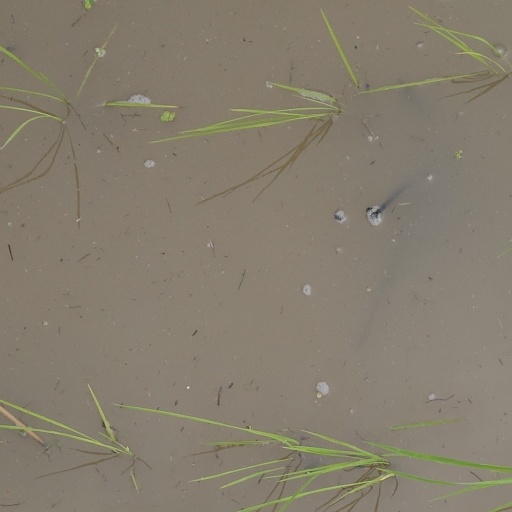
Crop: rice